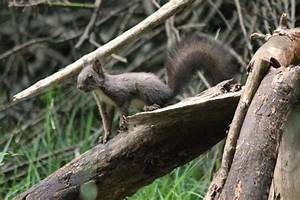
Label: squirrel